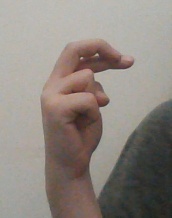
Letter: zay